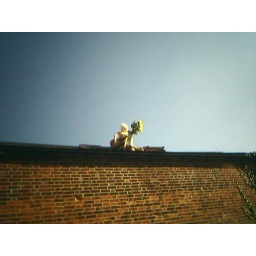
the art house over the road has a large doll with a guitar hanging out the roof